Mel Bonis

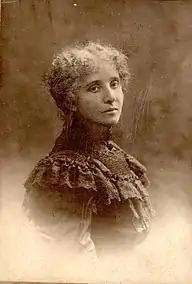
Bonis at about age 50, photo

Mélanie Hélène "Mel" Bonis (21 January 1858 – 18 March 1937) was a prolific French late-Romantic composer. She wrote more than 300 pieces, including works for piano solo and four hands, organ pieces, chamber music, "mélodies", choral music, a mass, and works for orchestra. She attended the Paris Conservatoire, where her teachers included César Franck, Ernest Guiraud, and Auguste Bazille.